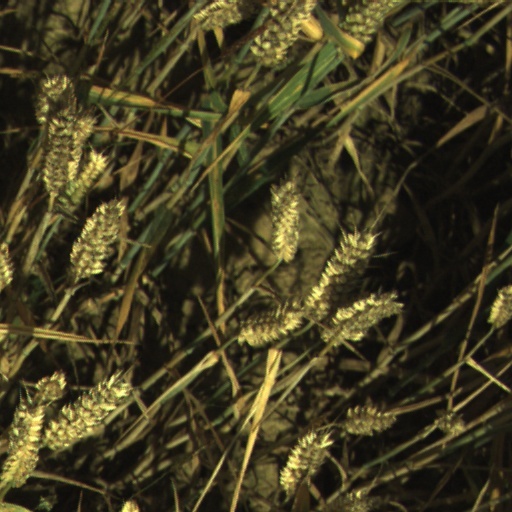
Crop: wheat